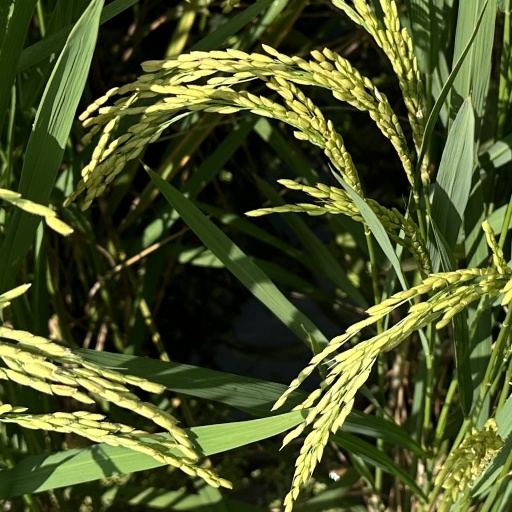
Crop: rice